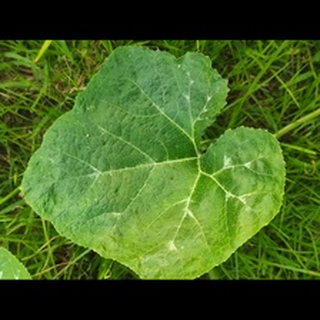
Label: pumpkin_bacterial_leaf_spot